Victor Hope, 2nd Marquess of Linlithgow

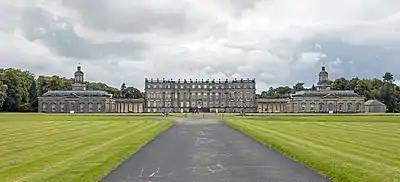
Hopetoun House

Having previously declined both the governorship of Madras and the governor-generalship of Australia (his father was the first Governor-General of Australia), he became the Viceroy of India, succeeding Lord Willingdon. Travelling out to India on the P&O liner RMS "Strathmore", he arrived in Bombay, with his wife, daughters, and personal staff, on 17 April 1936. Linlithgow implemented the plans for local self-government embodied in the Government of India Act 1935, which led to provincial governments led by the Congress Party in five of the eleven provinces of British India, but the recalcitrance of the princes prevented the establishment of elected governments in most of the princely states.